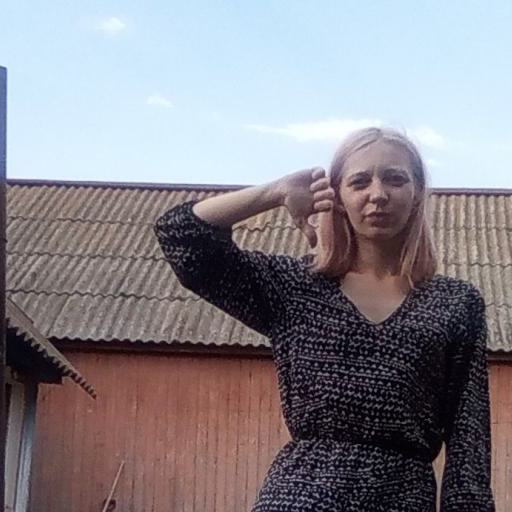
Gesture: dislike